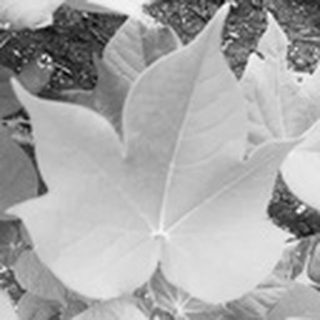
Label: healthy_cotton